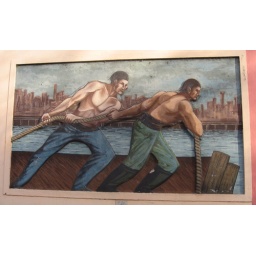
Painting on wall of building in La Boca neighborhood